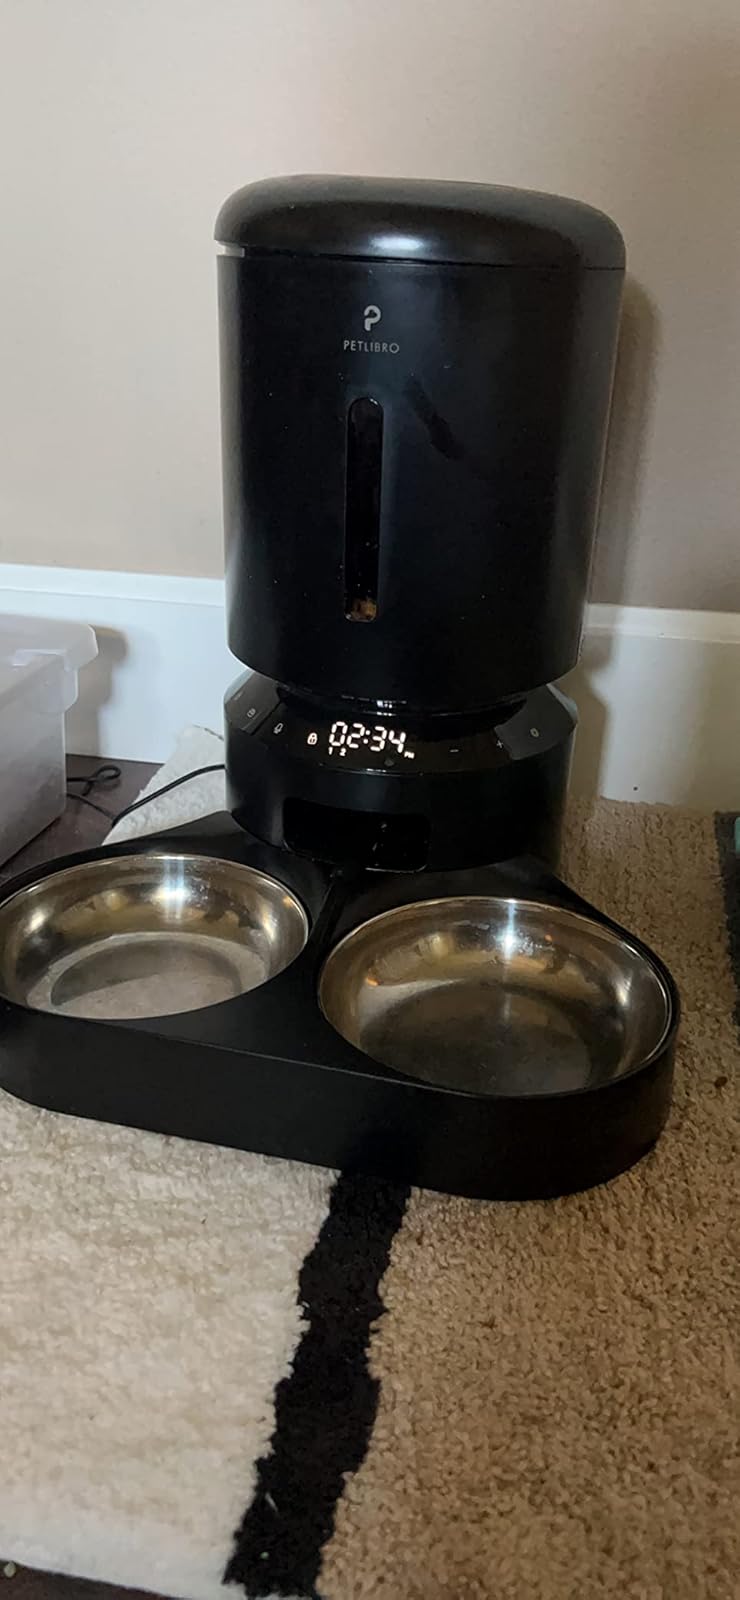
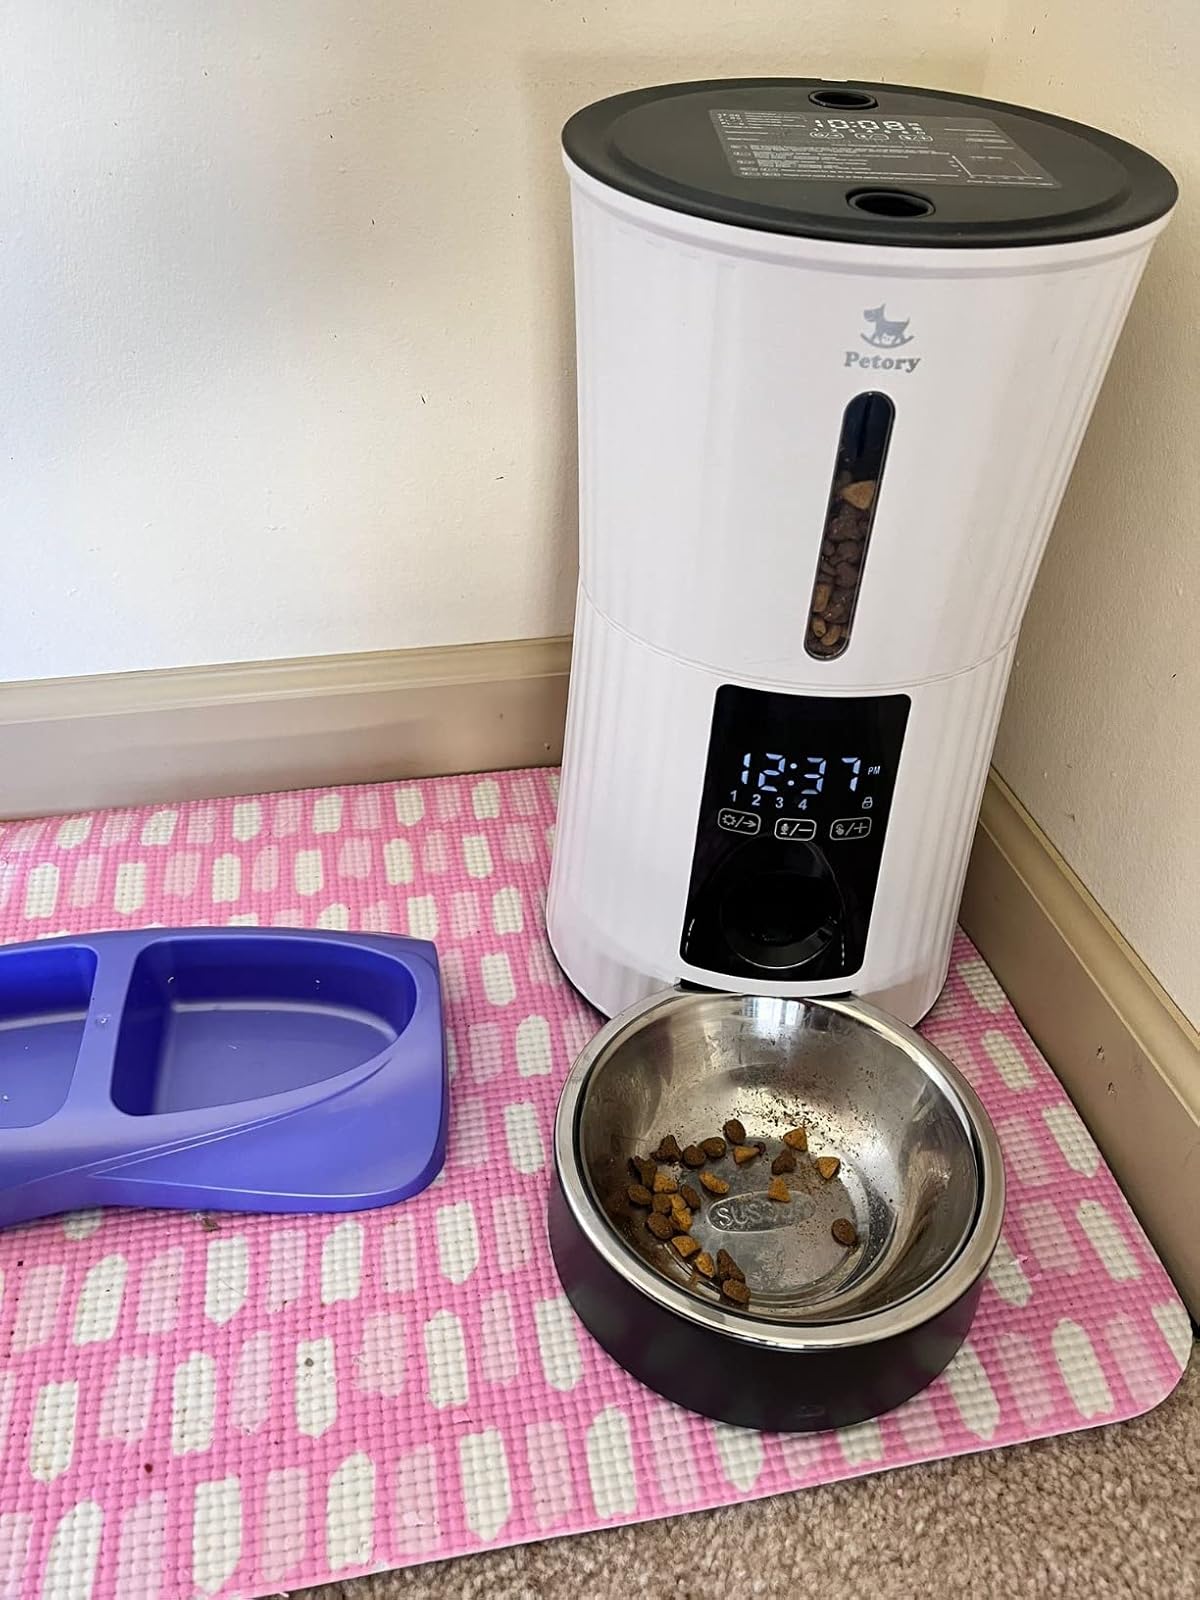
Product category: items_feeder
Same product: no